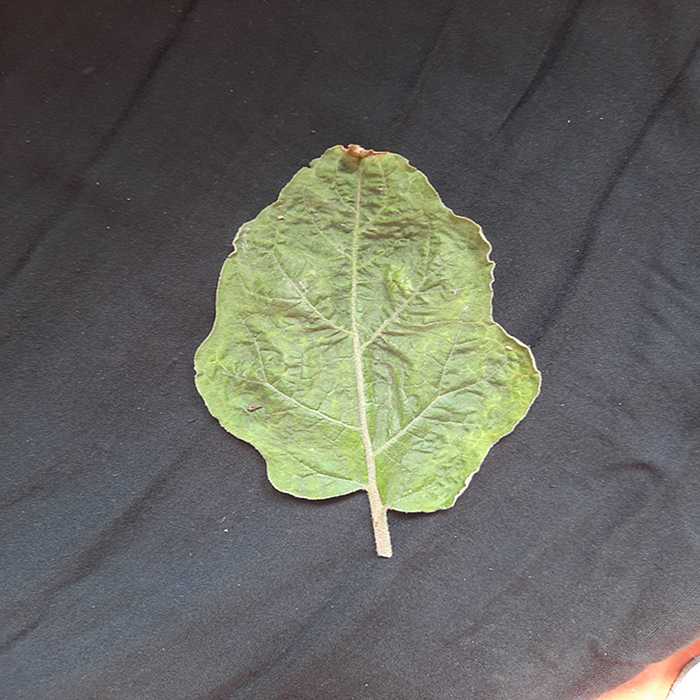
Plant: Eggplant
Label: Eggplant begomovirus